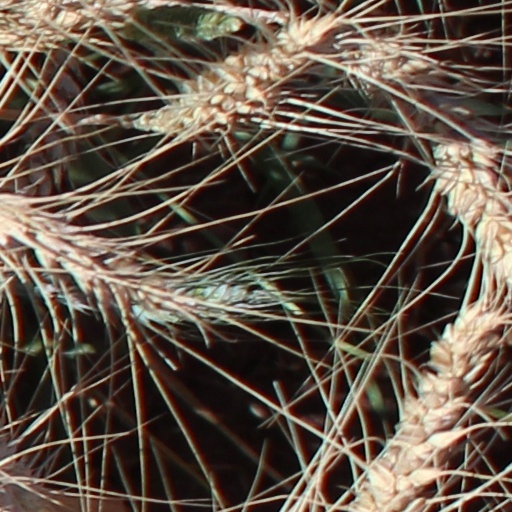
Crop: wheat